Jaffa

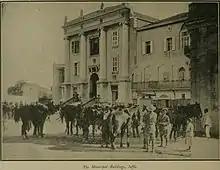
New Zealand soldiers outside Jaffa municipality building, WWI (winter 1917–18)

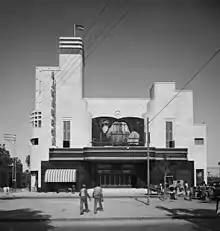
Jaffa's Alhambra Cinema flying an Arab flag, 1937

By the beginning of the 20th century, the population of Jaffa had swelled considerably. A group of Jews left Jaffa for the sand dunes to the north, where in 1909 they held a lottery to divide the lots acquired earlier. The settlement was known at first as Ahuzat Bayit, but an assembly of its residents changed its name to Tel Aviv in 1910. Other Jewish suburbs to Jaffa had already been founded since 1887, with others following until the Great War.